2018 United Nations Climate Change Conference

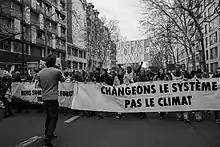
"Change the system, not the climate" at the People's Climate March in Paris, on 8 December 2018.

After the United States left the Paris Agreement, China took a leading role by hosting many of the preparatory meetings in the weeks beforehand.